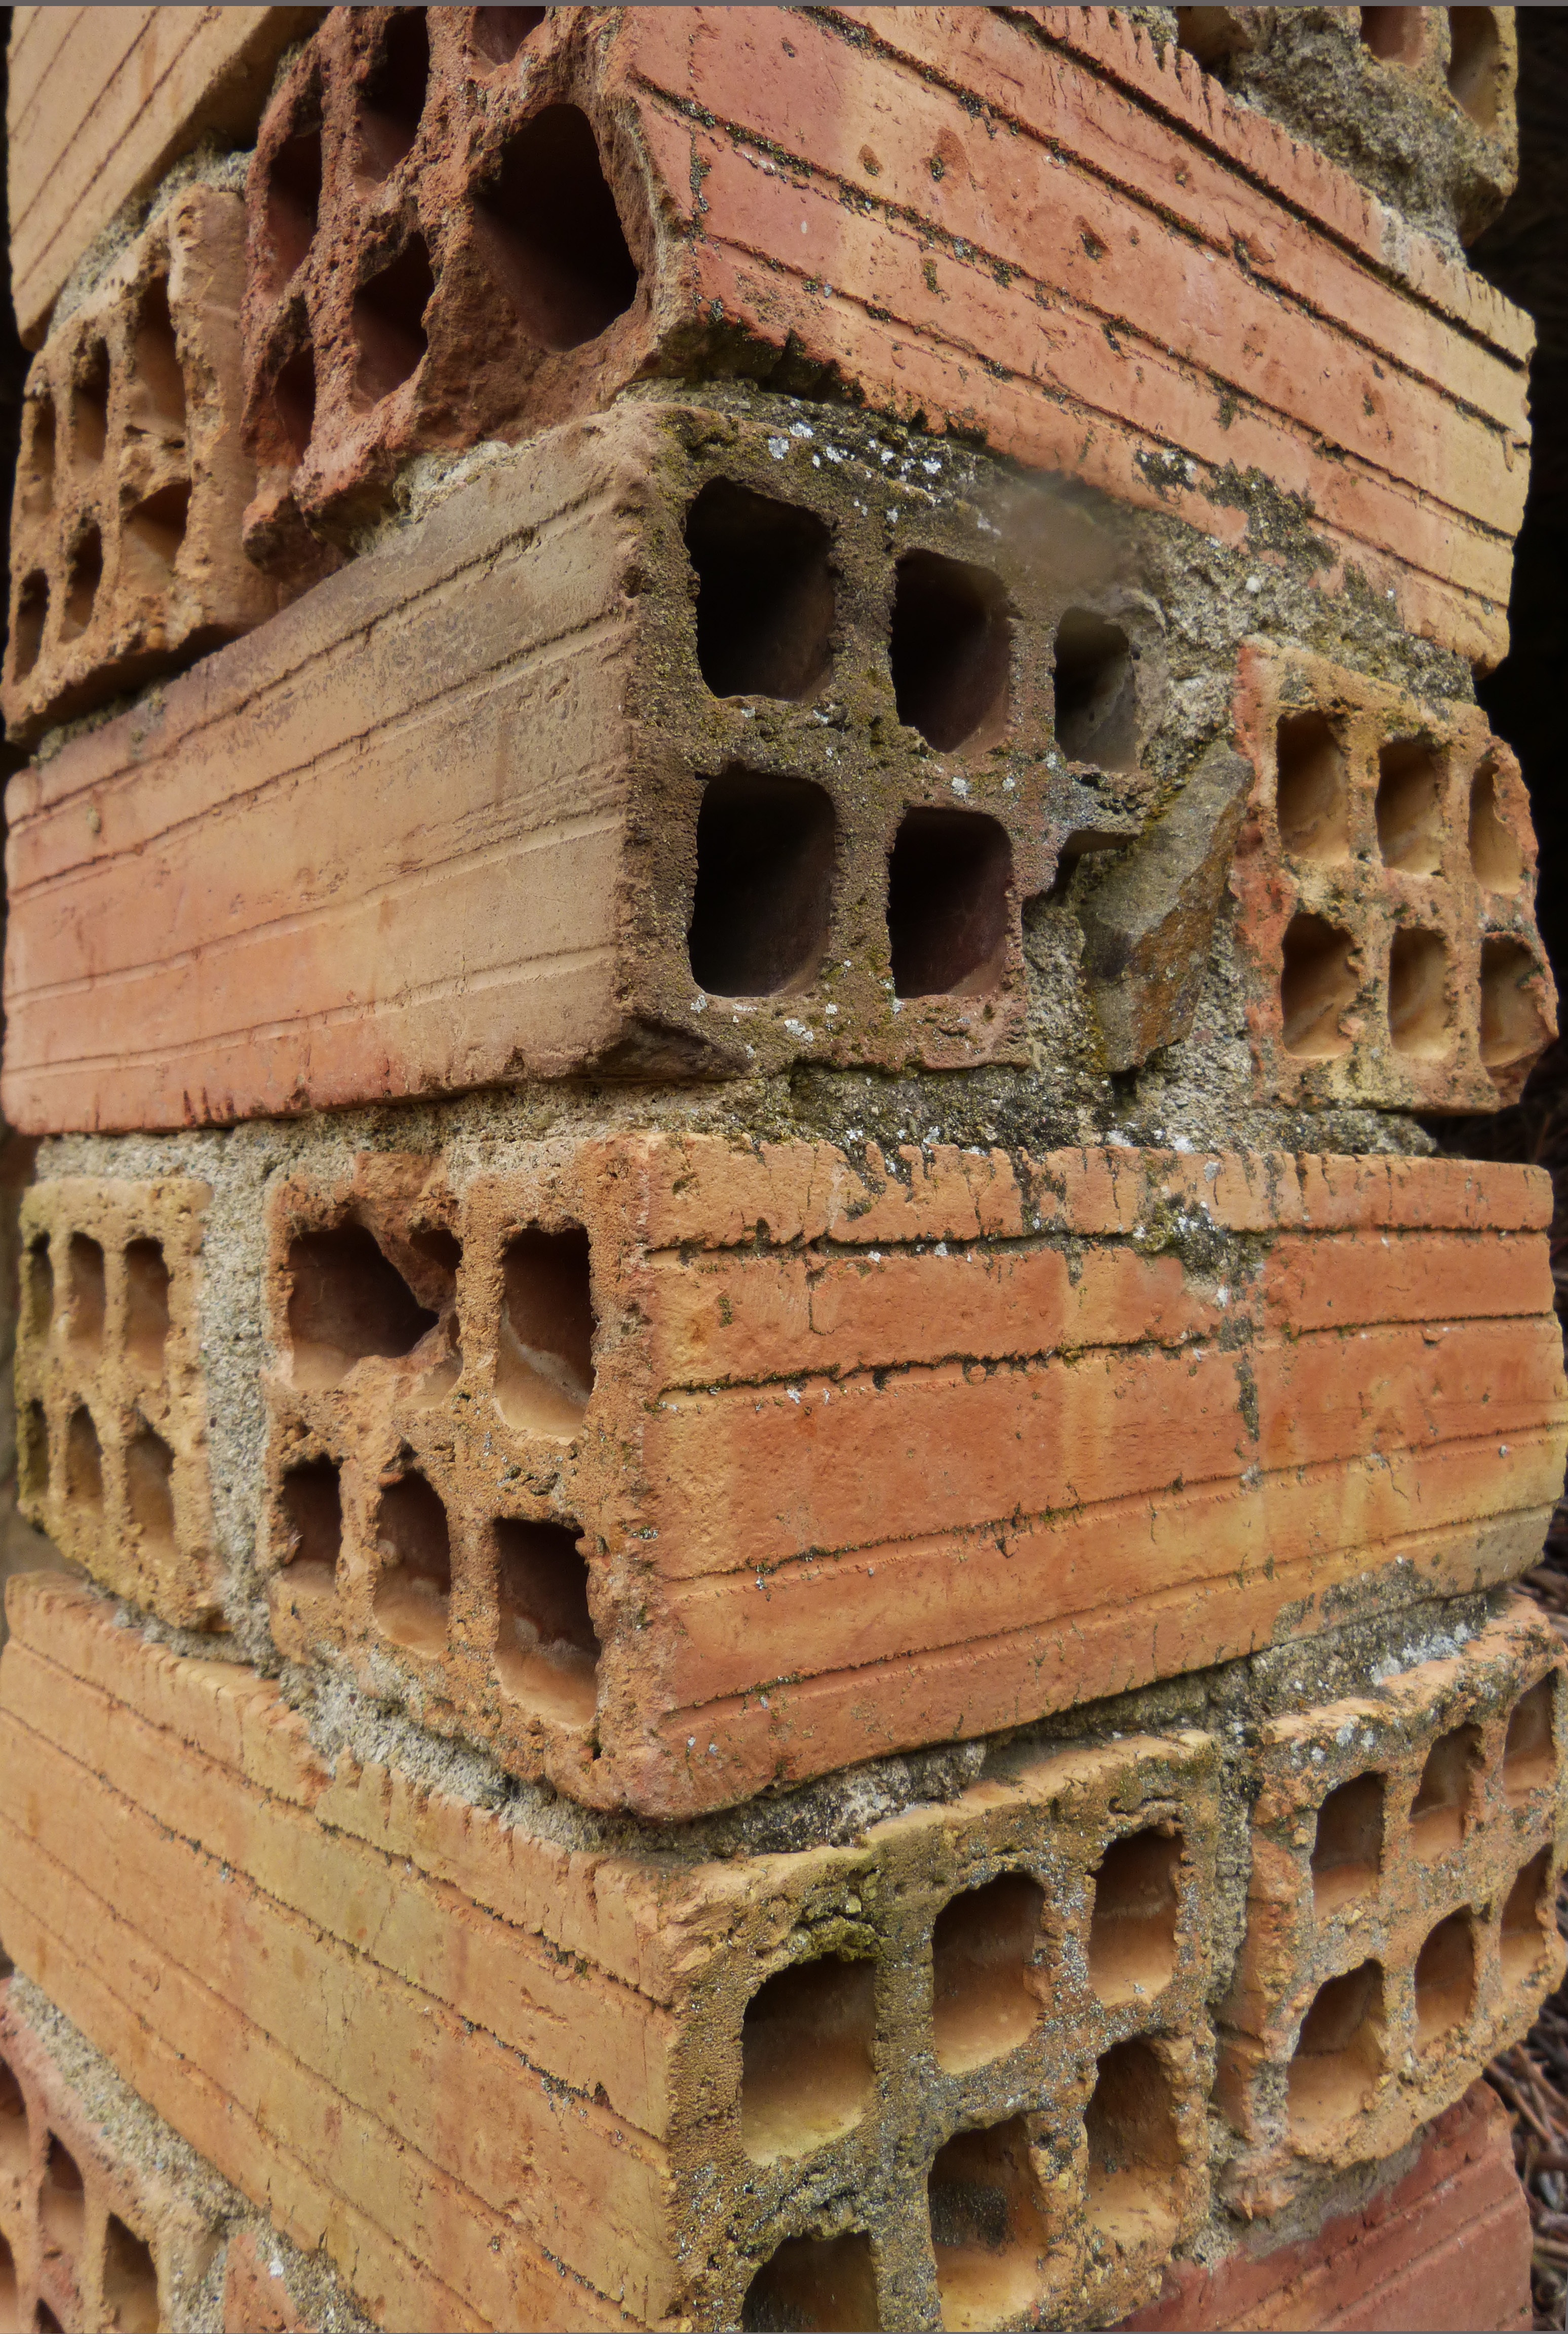
work, wood, building, rustic, construction, brick, material, temple, corner, ruins, angle, carving, brickwork, billet, archaeological site, ancient history